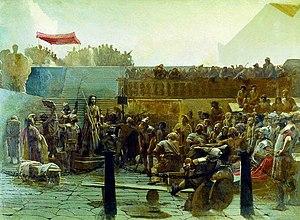
Le Christ dans le désert est un tableau du peintre russe Ivan Kramskoï réalisé en 1872. Cette huile sur toile est conservée à la galerie Tretiakov de Moscou.